Second Battle of Sacket's Harbor

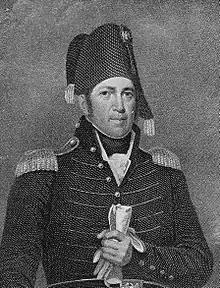
Brigadier General Jacob Brown, commander of American forces at Sackett's Harbor

The next morning, 29 May, Prevost resumed the attack. The British troops landed on Horse Island, south of the town, under fire from two 6-pounder field guns belonging to the militia and a naval 32-pounder firing at long range from Fort Tompkins. They also faced musket fire from the Albany Volunteers defending the island. Although the British lost several men in the boats, they succeeded in landing, and the Volunteers withdrew. Once the landing force was fully assembled, they charged across the flooded causeway linking the island to the shore. Although the British were an easy target at this point, the American militia fled, abandoning their guns. Brigadier General Brown eventually rallied about 100 of them.